Frisco Five

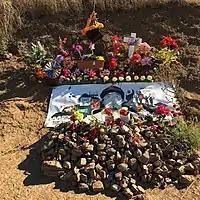

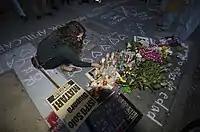

The five protesters – Ike Pinkston, 42, Sellassie Blackwell, 39, Edwin Lindo, 29, Maria Gutierrez, 66, and her son Ilyich "Equipto" Sato, 42 – called for the resignation of SFPD chief Greg Suhr over a series of recent shootings of men of color. The protesters were a mix of musicians, educators, and a politician: Pinkston, Sellassie, and Equito are hip hop artists, Gutierrez is director of Los Compañeros del Barrio Preschool, and Lindo was a candidate for Supervisor in District 9.